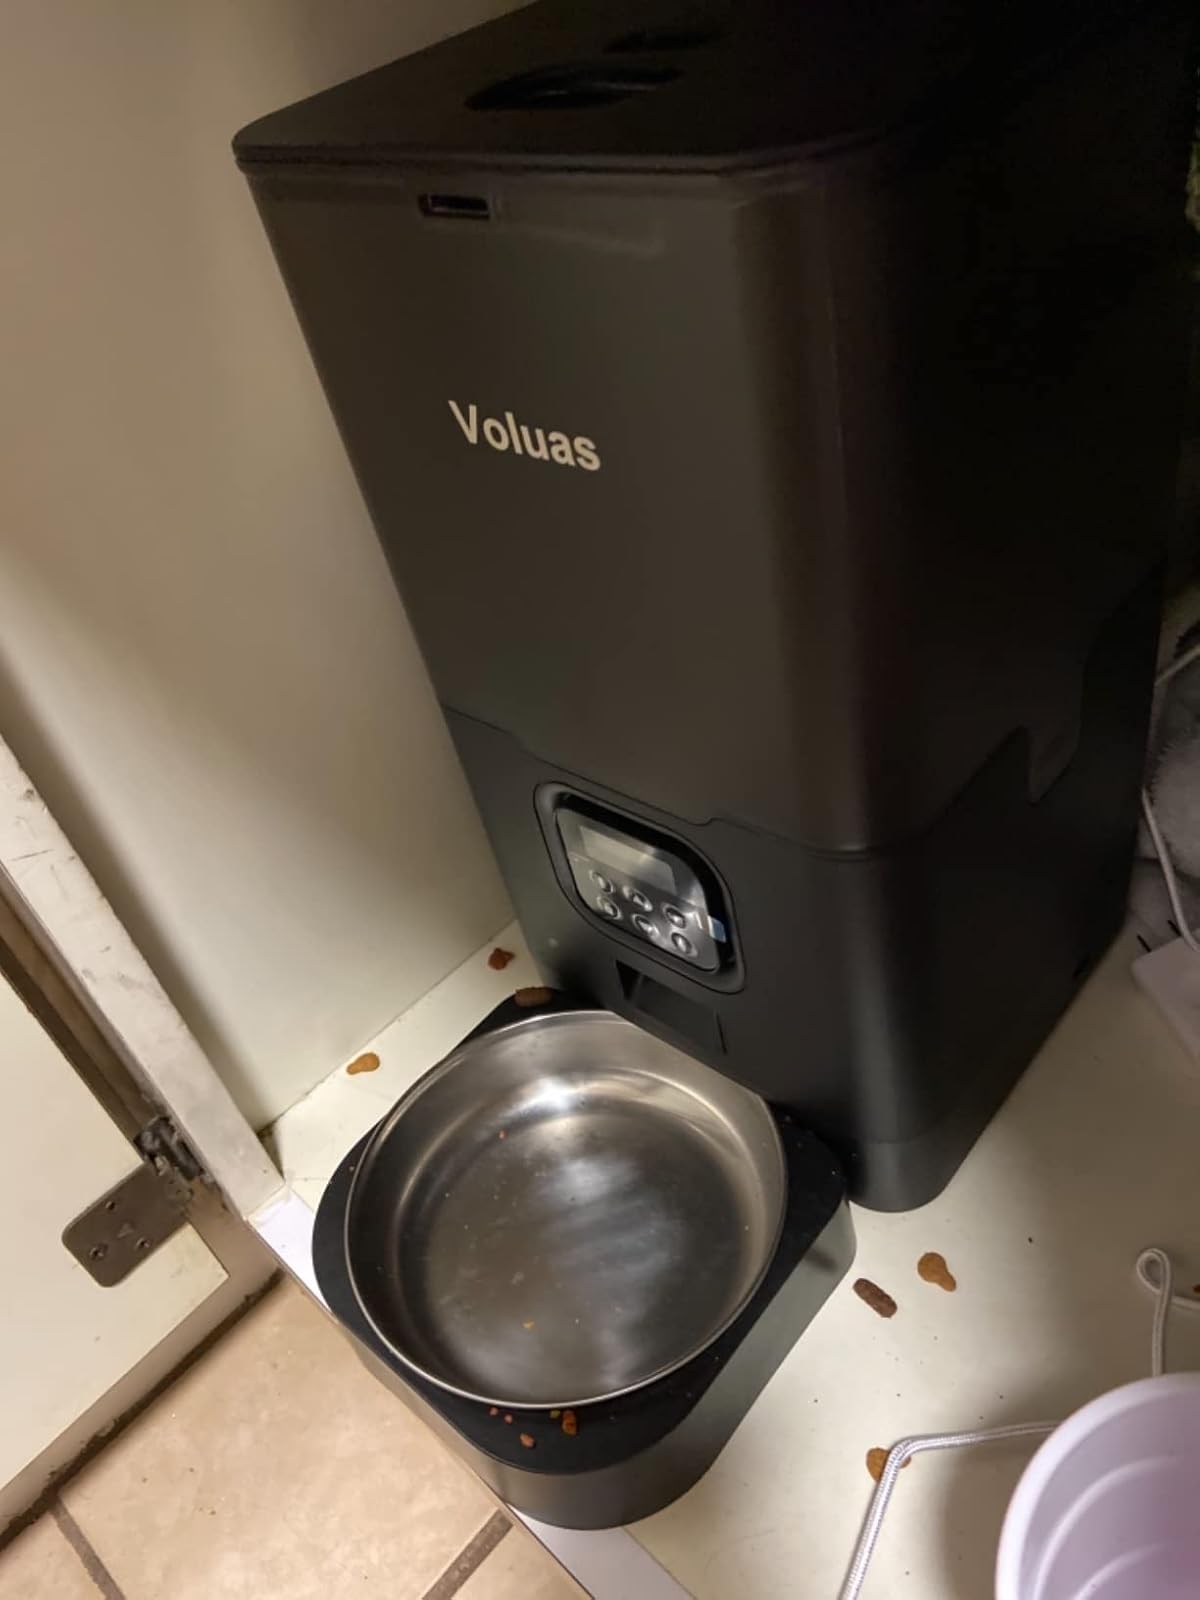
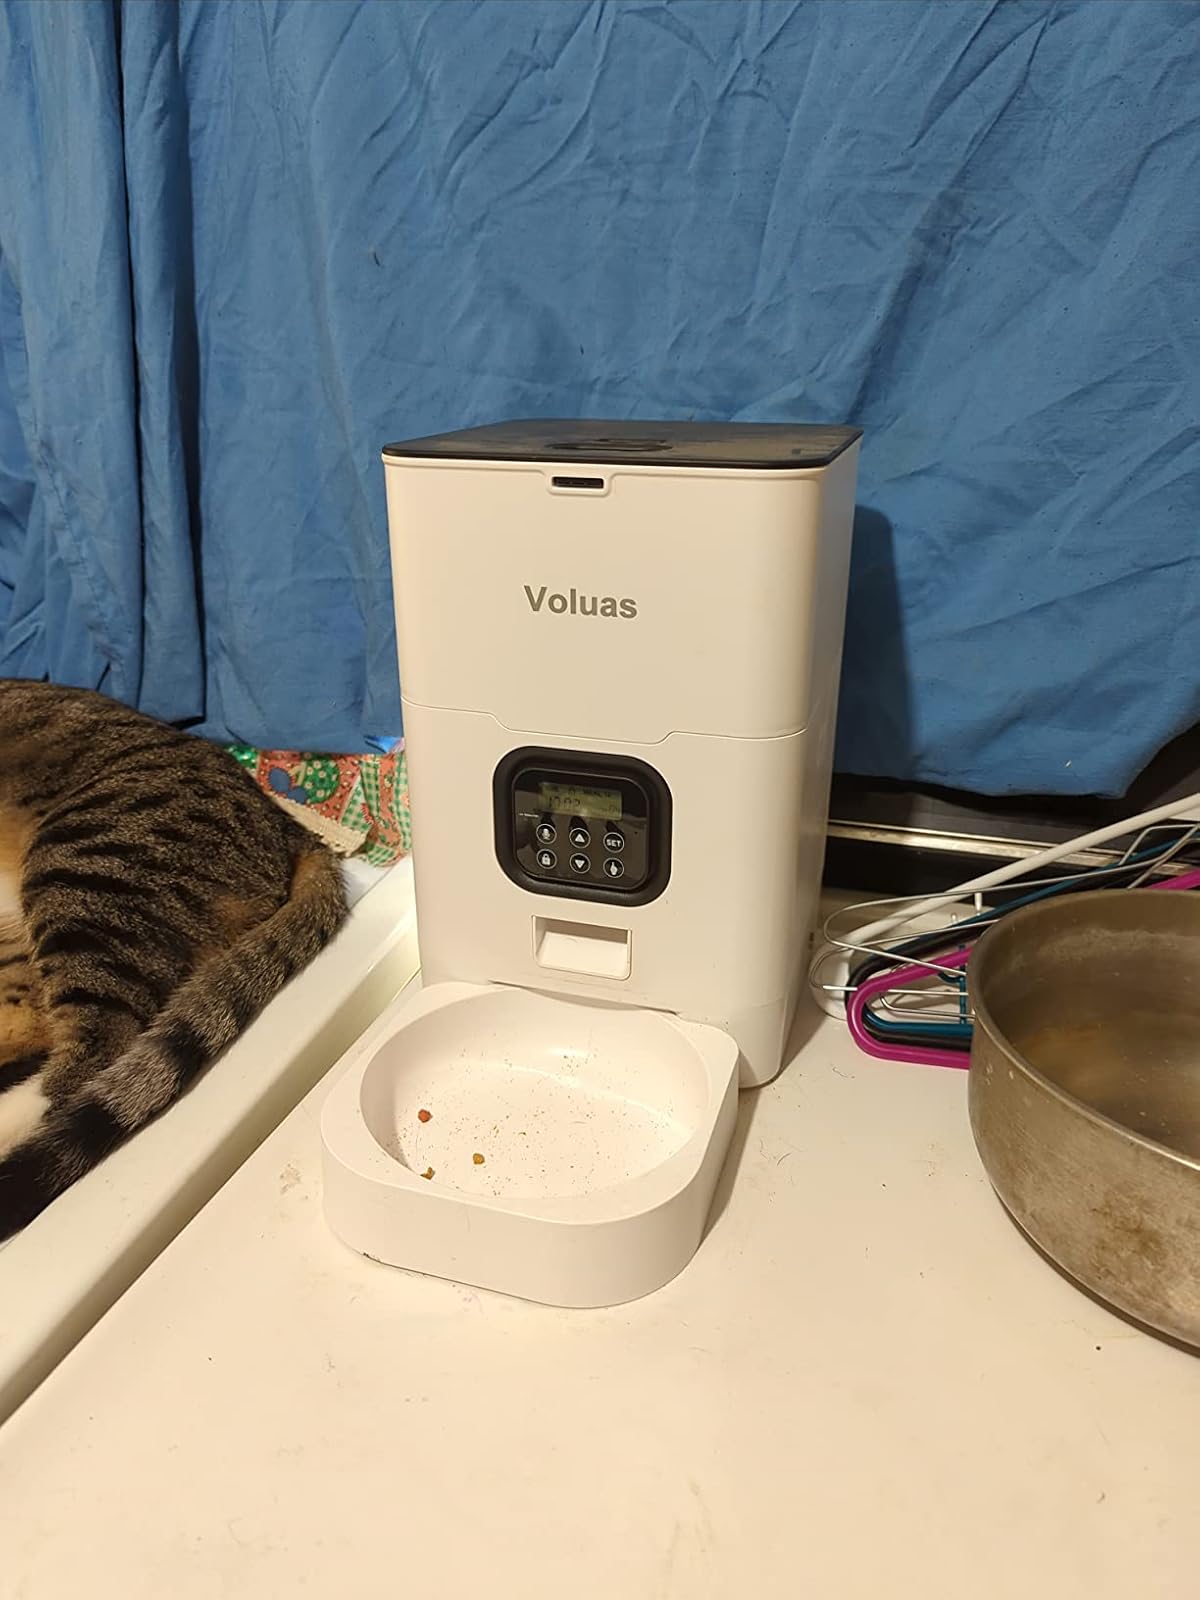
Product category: items_feeder
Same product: no